Barbarian (2022 film)

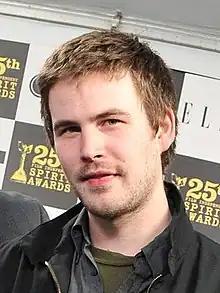
Writer and director Zach Cregger

Zach Cregger was inspired by the non-fiction book "The Gift of Fear", citing a section that encourages women to trust their intuition and not ignore the subconscious red flags that arise in their day-to-day interactions with men. He sat down to write a single thirty-page scene that would incorporate as many of these red flags as possible. Cregger settled on a woman showing up to an Airbnb late at night, only to find that it had been double-booked, as the ideal set-up for this exercise. He stuck to the rule that if he was surprising himself with his writing, then he has to be surprising his audience. "As long as I have no long plan, then no one could know what's coming."